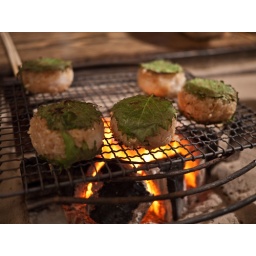
Cooking over an open flame inside a restaurant on the 4th floor of a building in Akasaka. Fun...